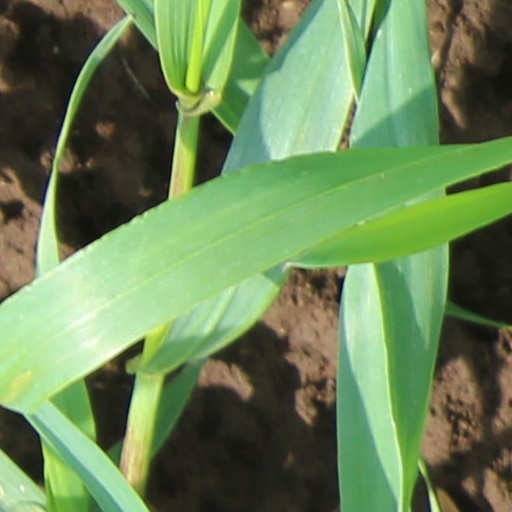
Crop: wheat